Elvira Stinissen

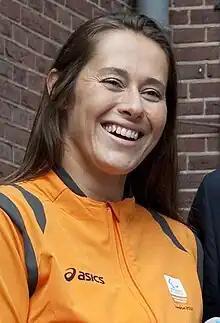

Elvira Stinissen (born 26 March 1979) is a Dutch Paralympic sitting volleyball player. She is part of the Netherlands women's national sitting volleyball team.